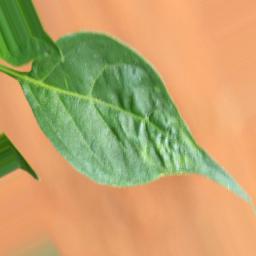
Label: mites_and_trips